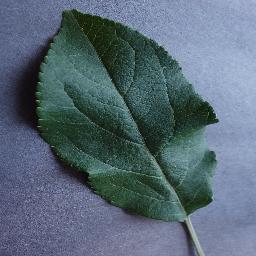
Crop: apple
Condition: healthy